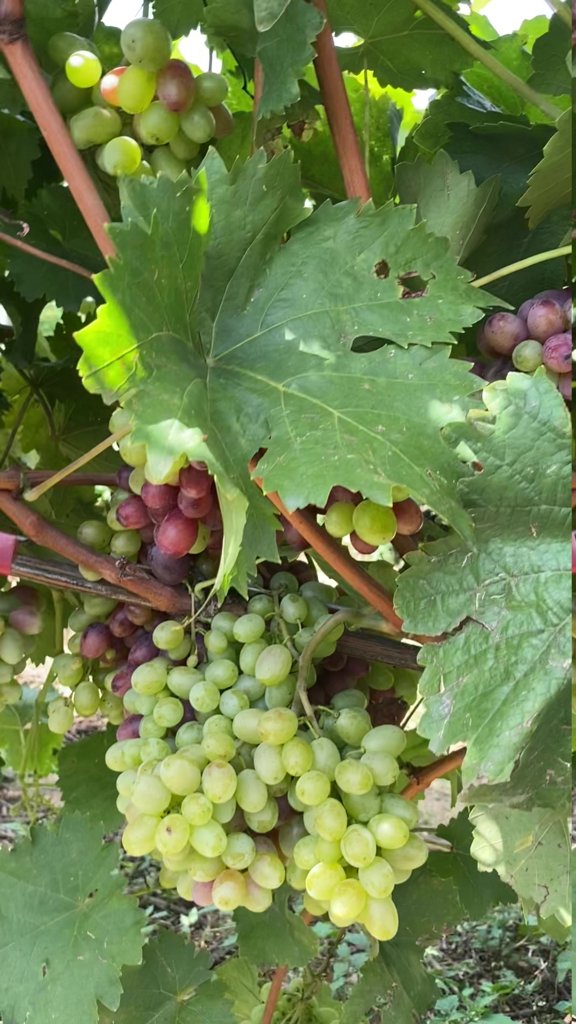
Berries visible: 176
Grape clusters: 7